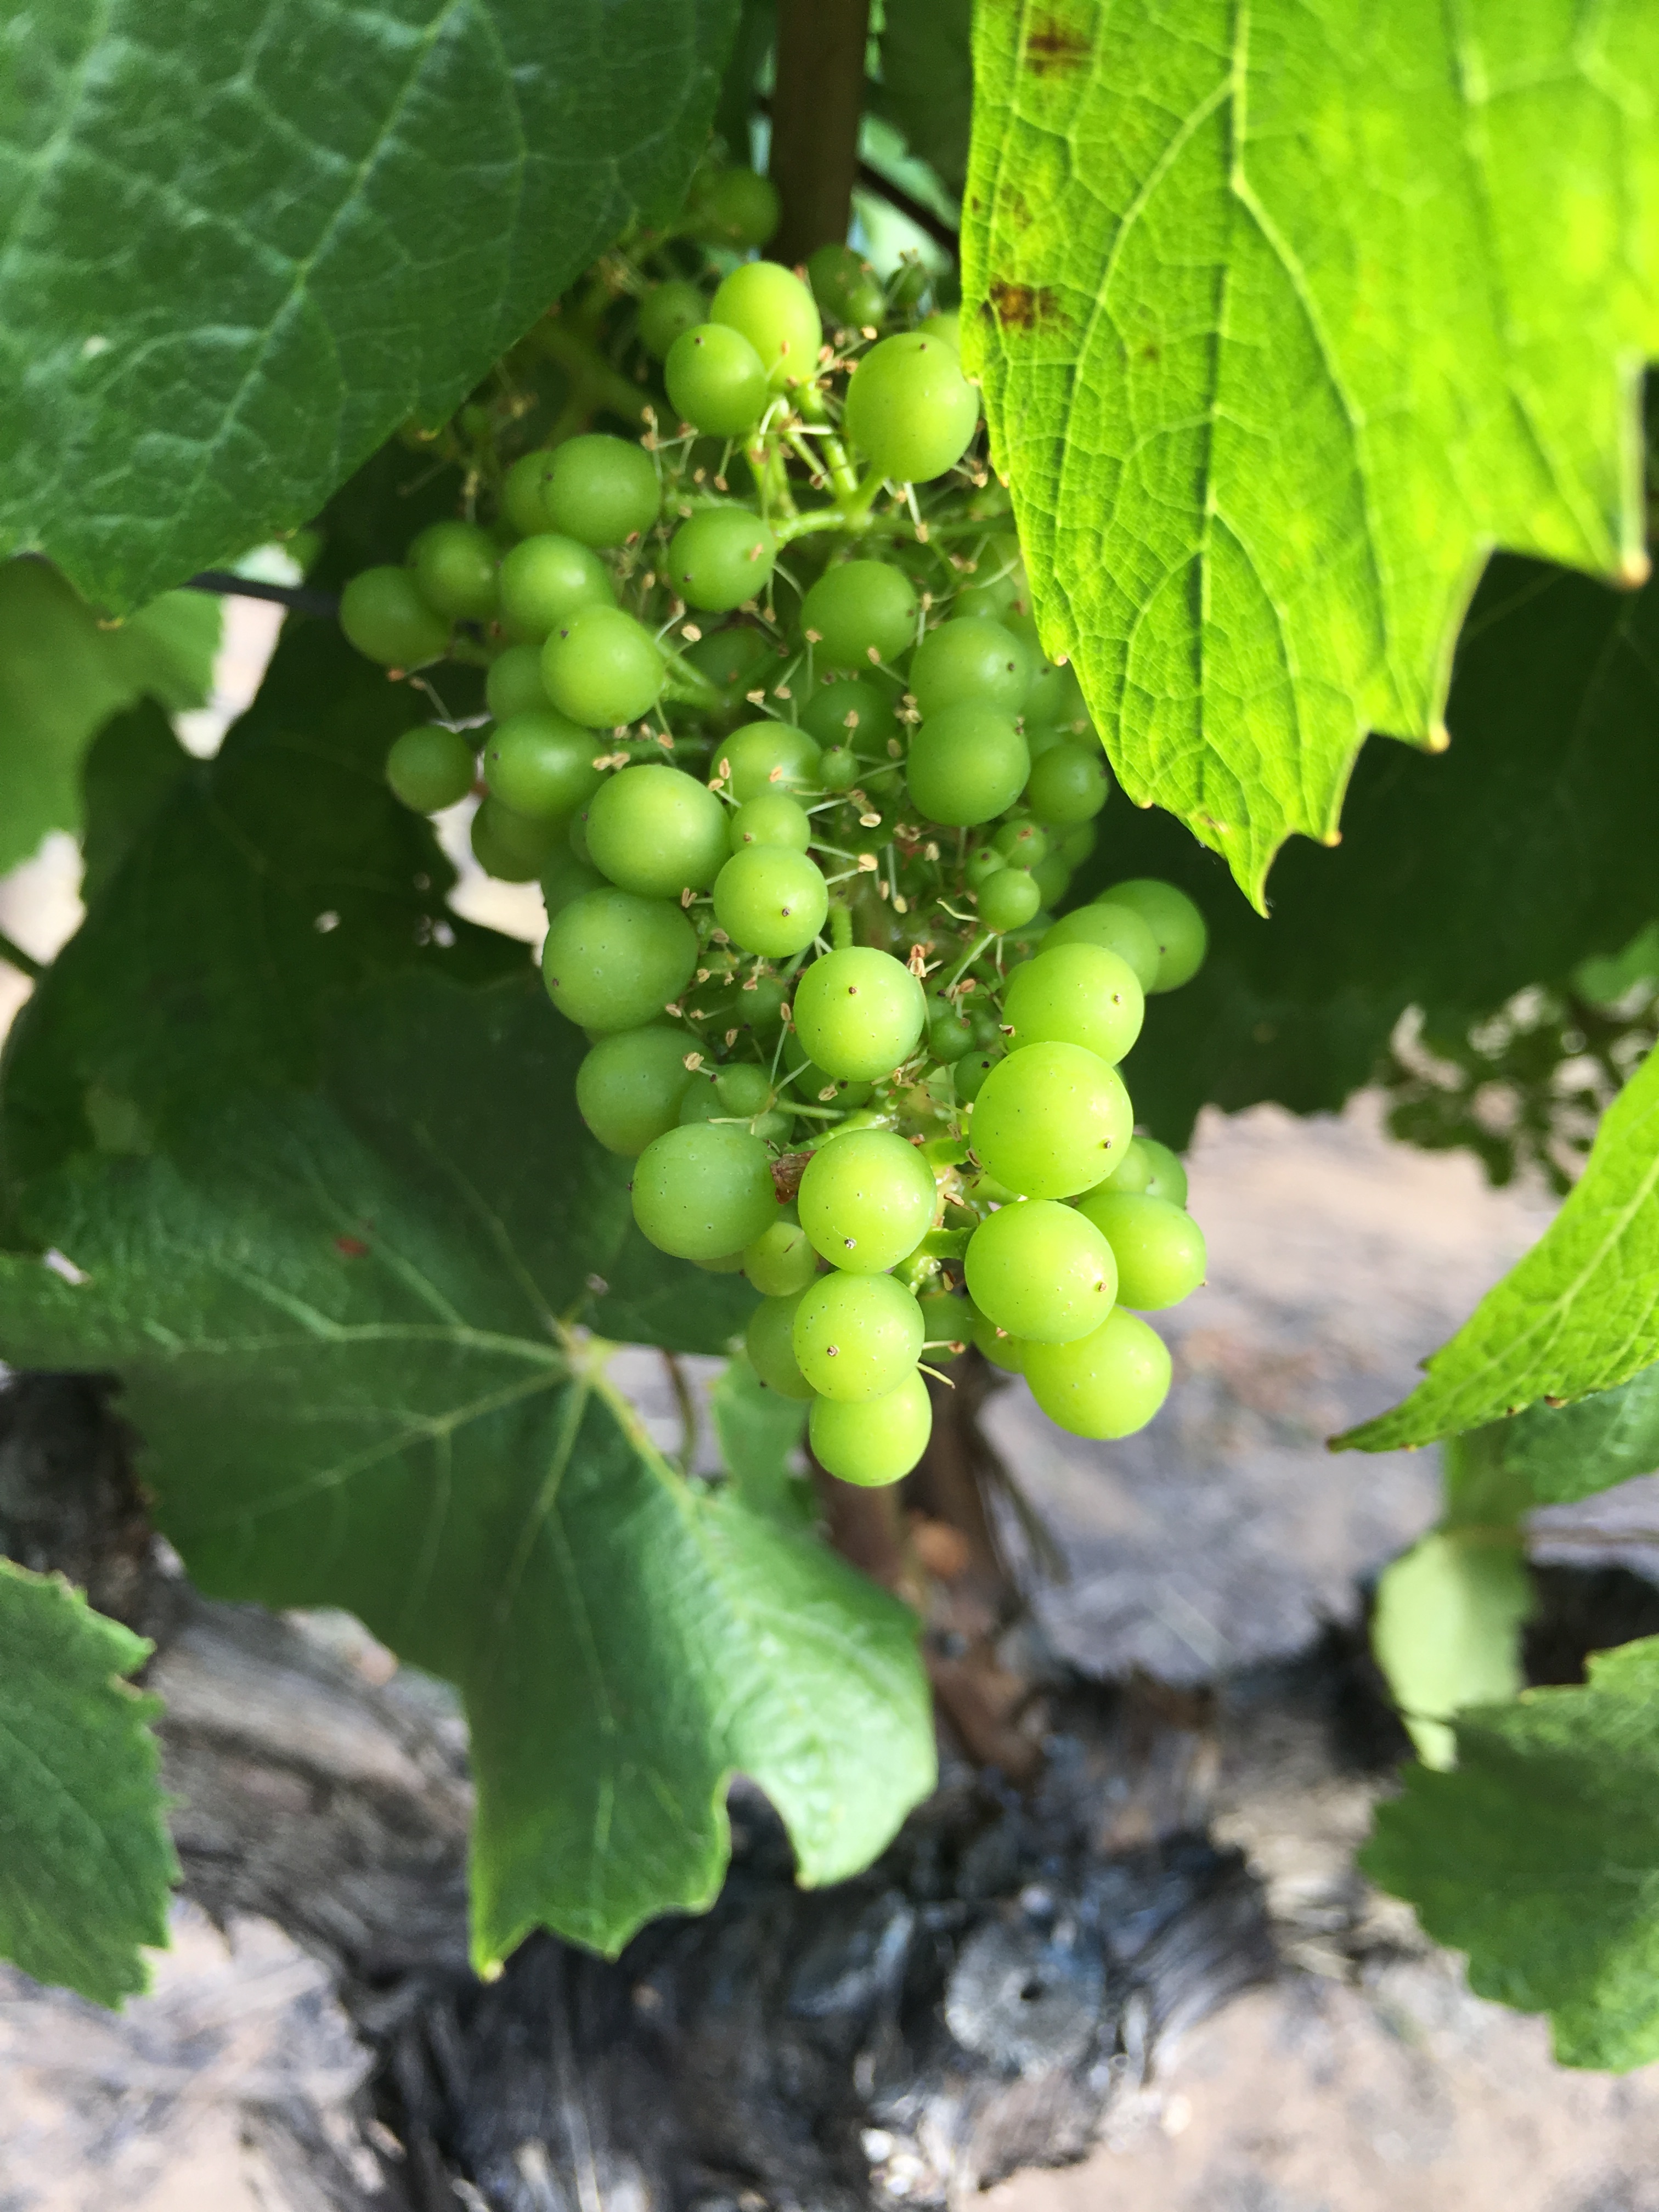
plant, grape, vineyard, wine, white, fruit, leaf, flower, food, green, produce, drink, agriculture, red wine, alcohol, grapevine, vines, shrub, grapes, flowering plant, vitis, grape vine, coccoloba uvifera, land plant, grapevine family